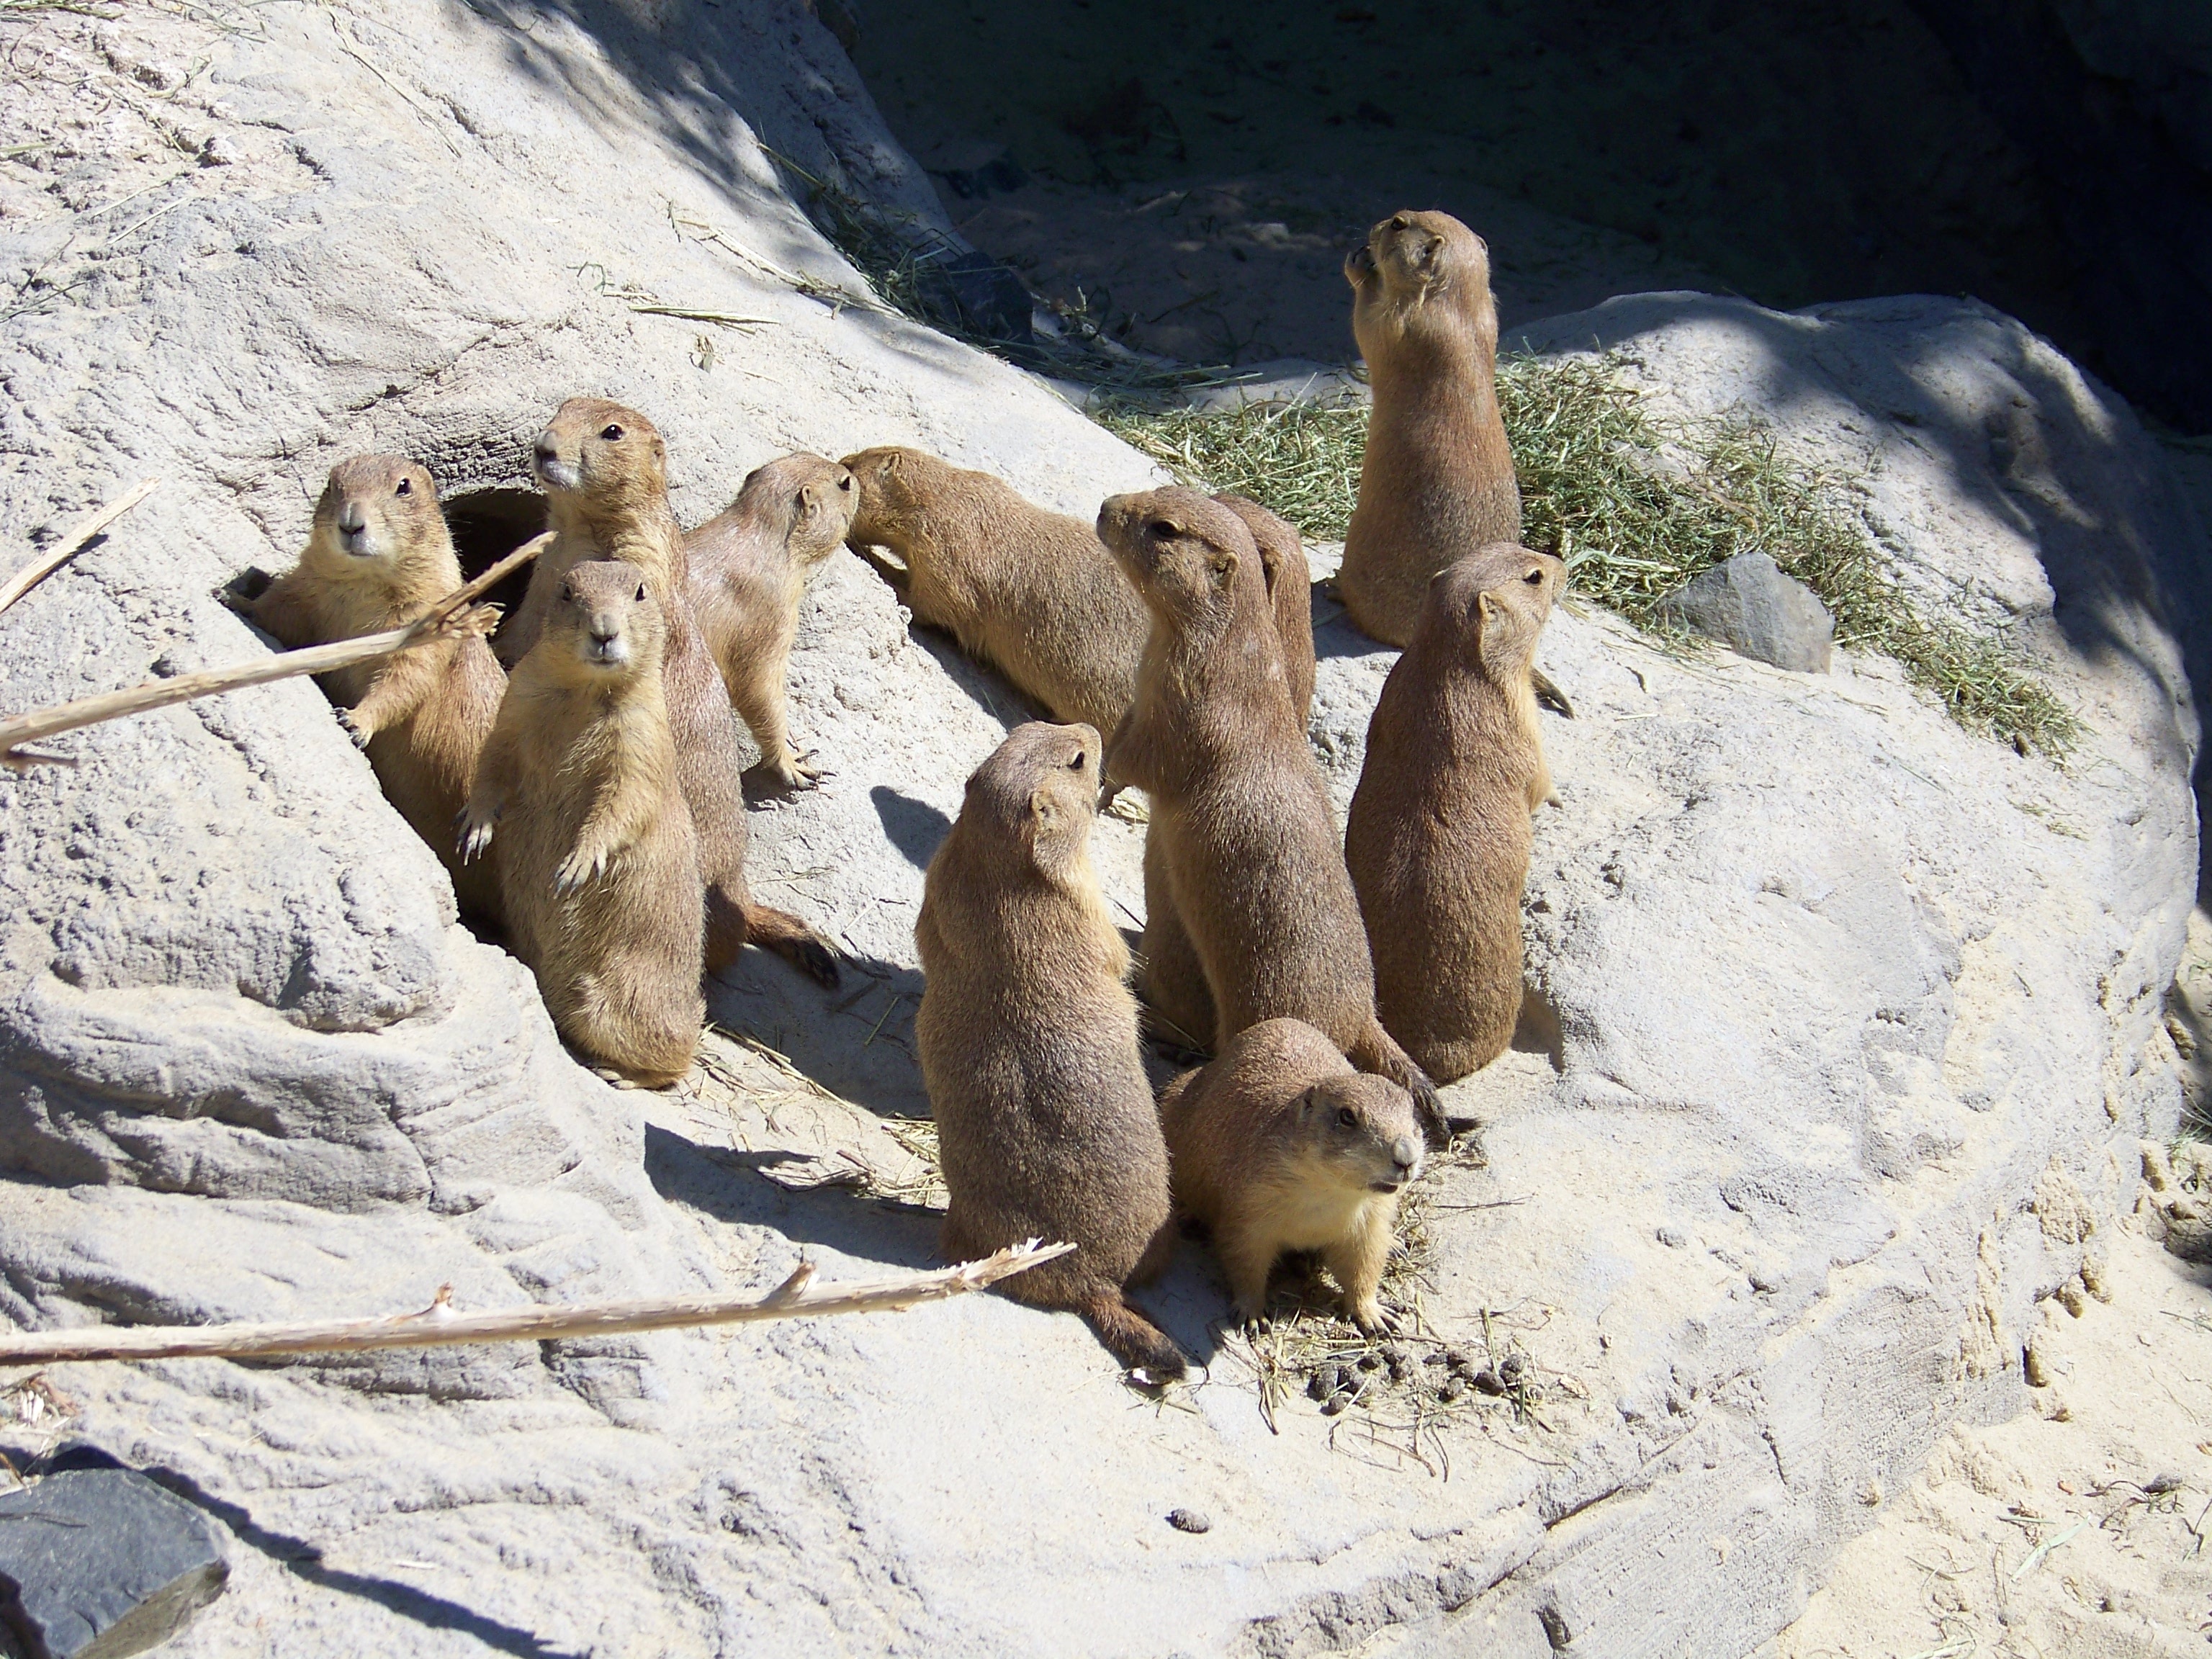
animal, wildlife, zoo, mammal, fauna, seals, meerkat, animal world, prairie dogs